Anarchy

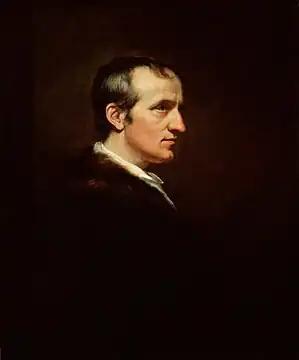
English political philosopher William Godwin, an early proponent of anarchy as a political regime

In his 1793 book "Political Justice", Godwin proposed the creation of a more just and free society by abolishing government, concluding that order could be achieved through anarchy. Although he came to be known as a founding father of anarchism, Godwin himself mostly used the word "anarchy" in its negative definition, fearing that an immediate dissolution of government without any prior political development would lead to disorder. Godwin held that the anarchy could be best realised through gradual evolution, by cultivating reason through education, rather than through a sudden and violent revolution. But he also considered transitory anarchy to be preferable to lasting despotism, stating that anarchy bore a distorted resemblance to "true liberty" and could eventually give way to "the best form of human society".